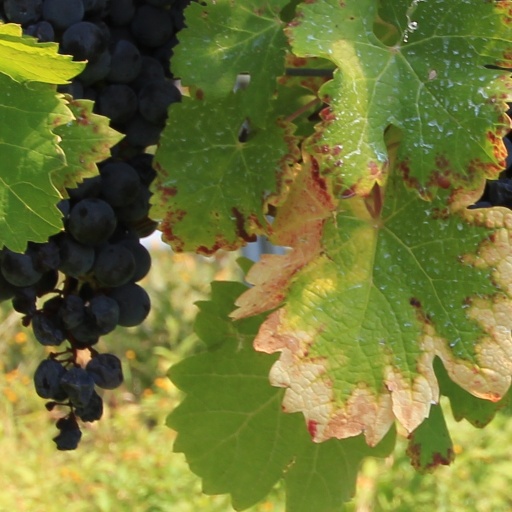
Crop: grape